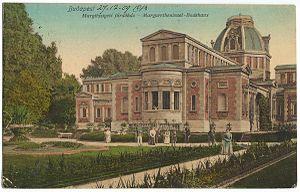
Vue de Budapest au début du XXe siècle.